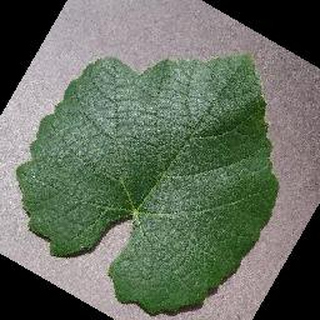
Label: healthy_grape